Bawean

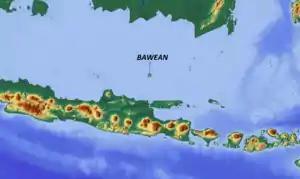
Location

The island is located in the Java Sea about north of the larger island of Madura. It has a nearly round shape with the diameter varying between and giving an average value of . The shores are winding and contain many small bays; there are many small sandy islands ("noko"), rocks and coral reefs off the coast with the size up to . The largest inhabited satellite islands are Selayar, Selayar Noko, Noko Gili, Gili Timur and Nusa.